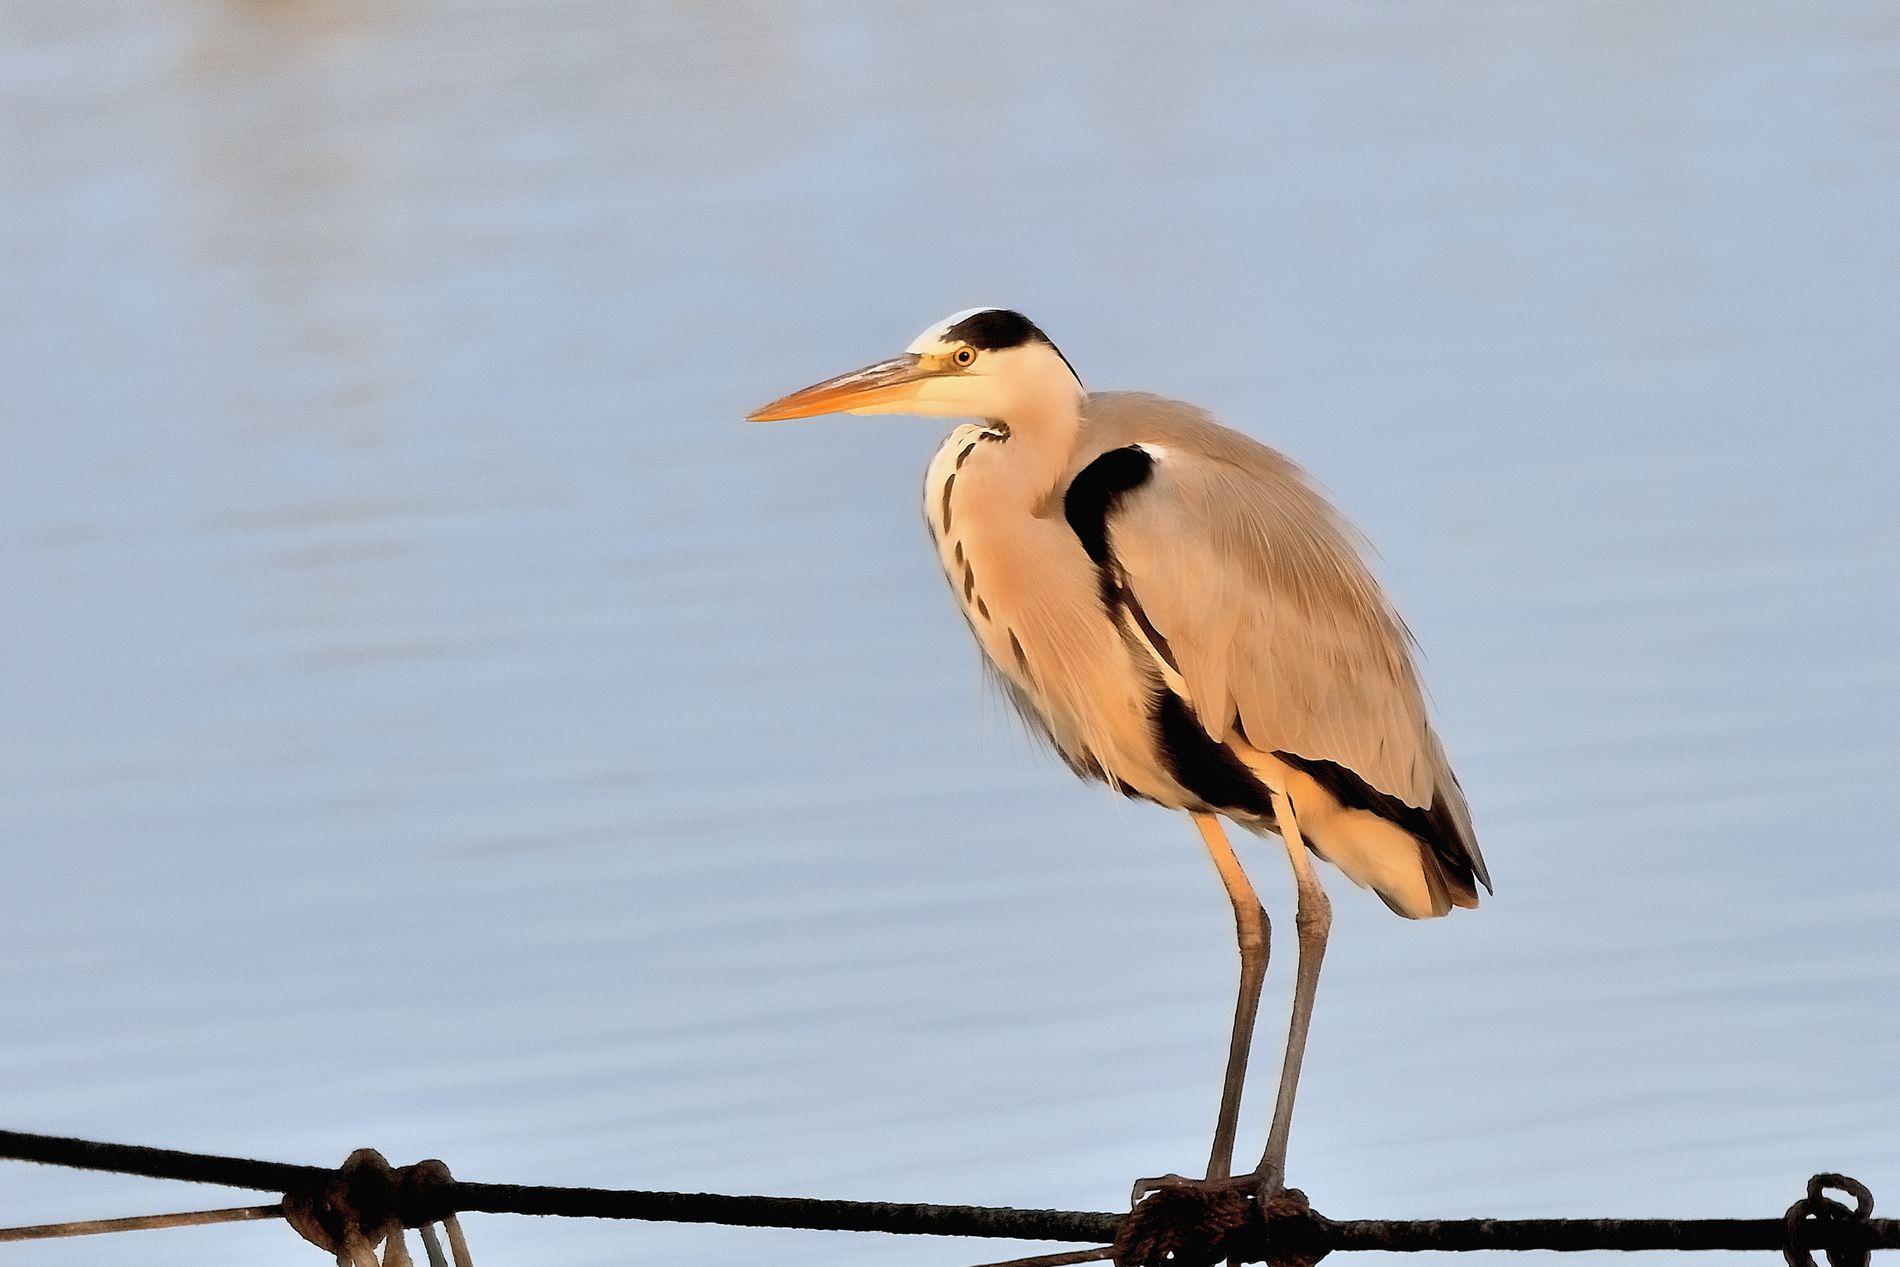
Graceful Watcher
A royal heron perches elegantly on a frayed rope above calm waters. The bird's long legs and long neck give it an elegant stance, and its pointed beak and focused stare reflect patience and precision.
medium close-up shot shows  emphasizing the form and fine details of the heron leaving the background neat and simple. The slightly lower angle contributes to the height of the bird, rendering it central against the peaceful background.
Labels: Animal, Bird, Stork, Waterfowl, Crane Bird, Heron, Beak, Egret, Rope, Water
Camera: NIKON CORPORATION NIKON D850
Lens: 80-400mm f/4.5-5.6, AF-S Nikkor 80-400mm f/4.5-5.6G ED VR
Aperture: F5.6
Exposure: 1/500 sec
ISO: 400
Focal length: 400.0 mm